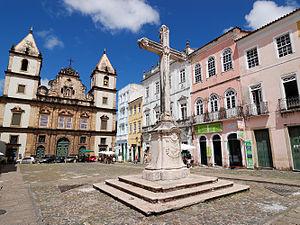
Le centre historique de Salvador de Bahia est un ensemble urbain inscrit au patrimoine mondial de l'humanité par l'UNESCO depuis 1985. Il comprend le centre historique de la ville de Salvador, capitale de l'État de Bahia, au Brésil, et première capitale du Brésil colonial de 1549 à 1763. Il se compose de rues et de monuments de l'époque du Brésil colonial. Il englobe le quartier du Pelourinho et des zones de quartiers voisins. Le Pelourinho, souvent confondu à tort avec le centre historique tout entier, comprend les zones situées entre les places du largo do Pelourinho et du terreiro de Jesus.